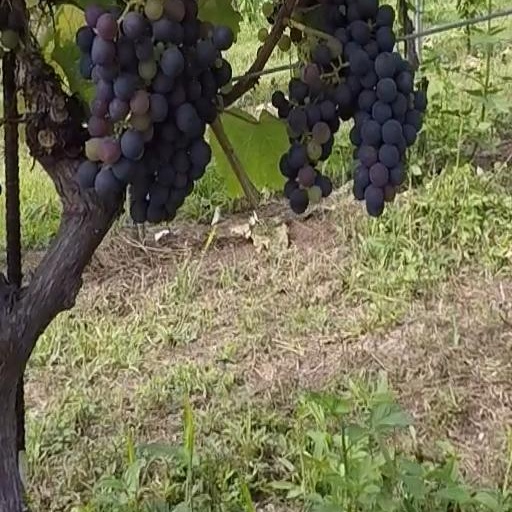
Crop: grape